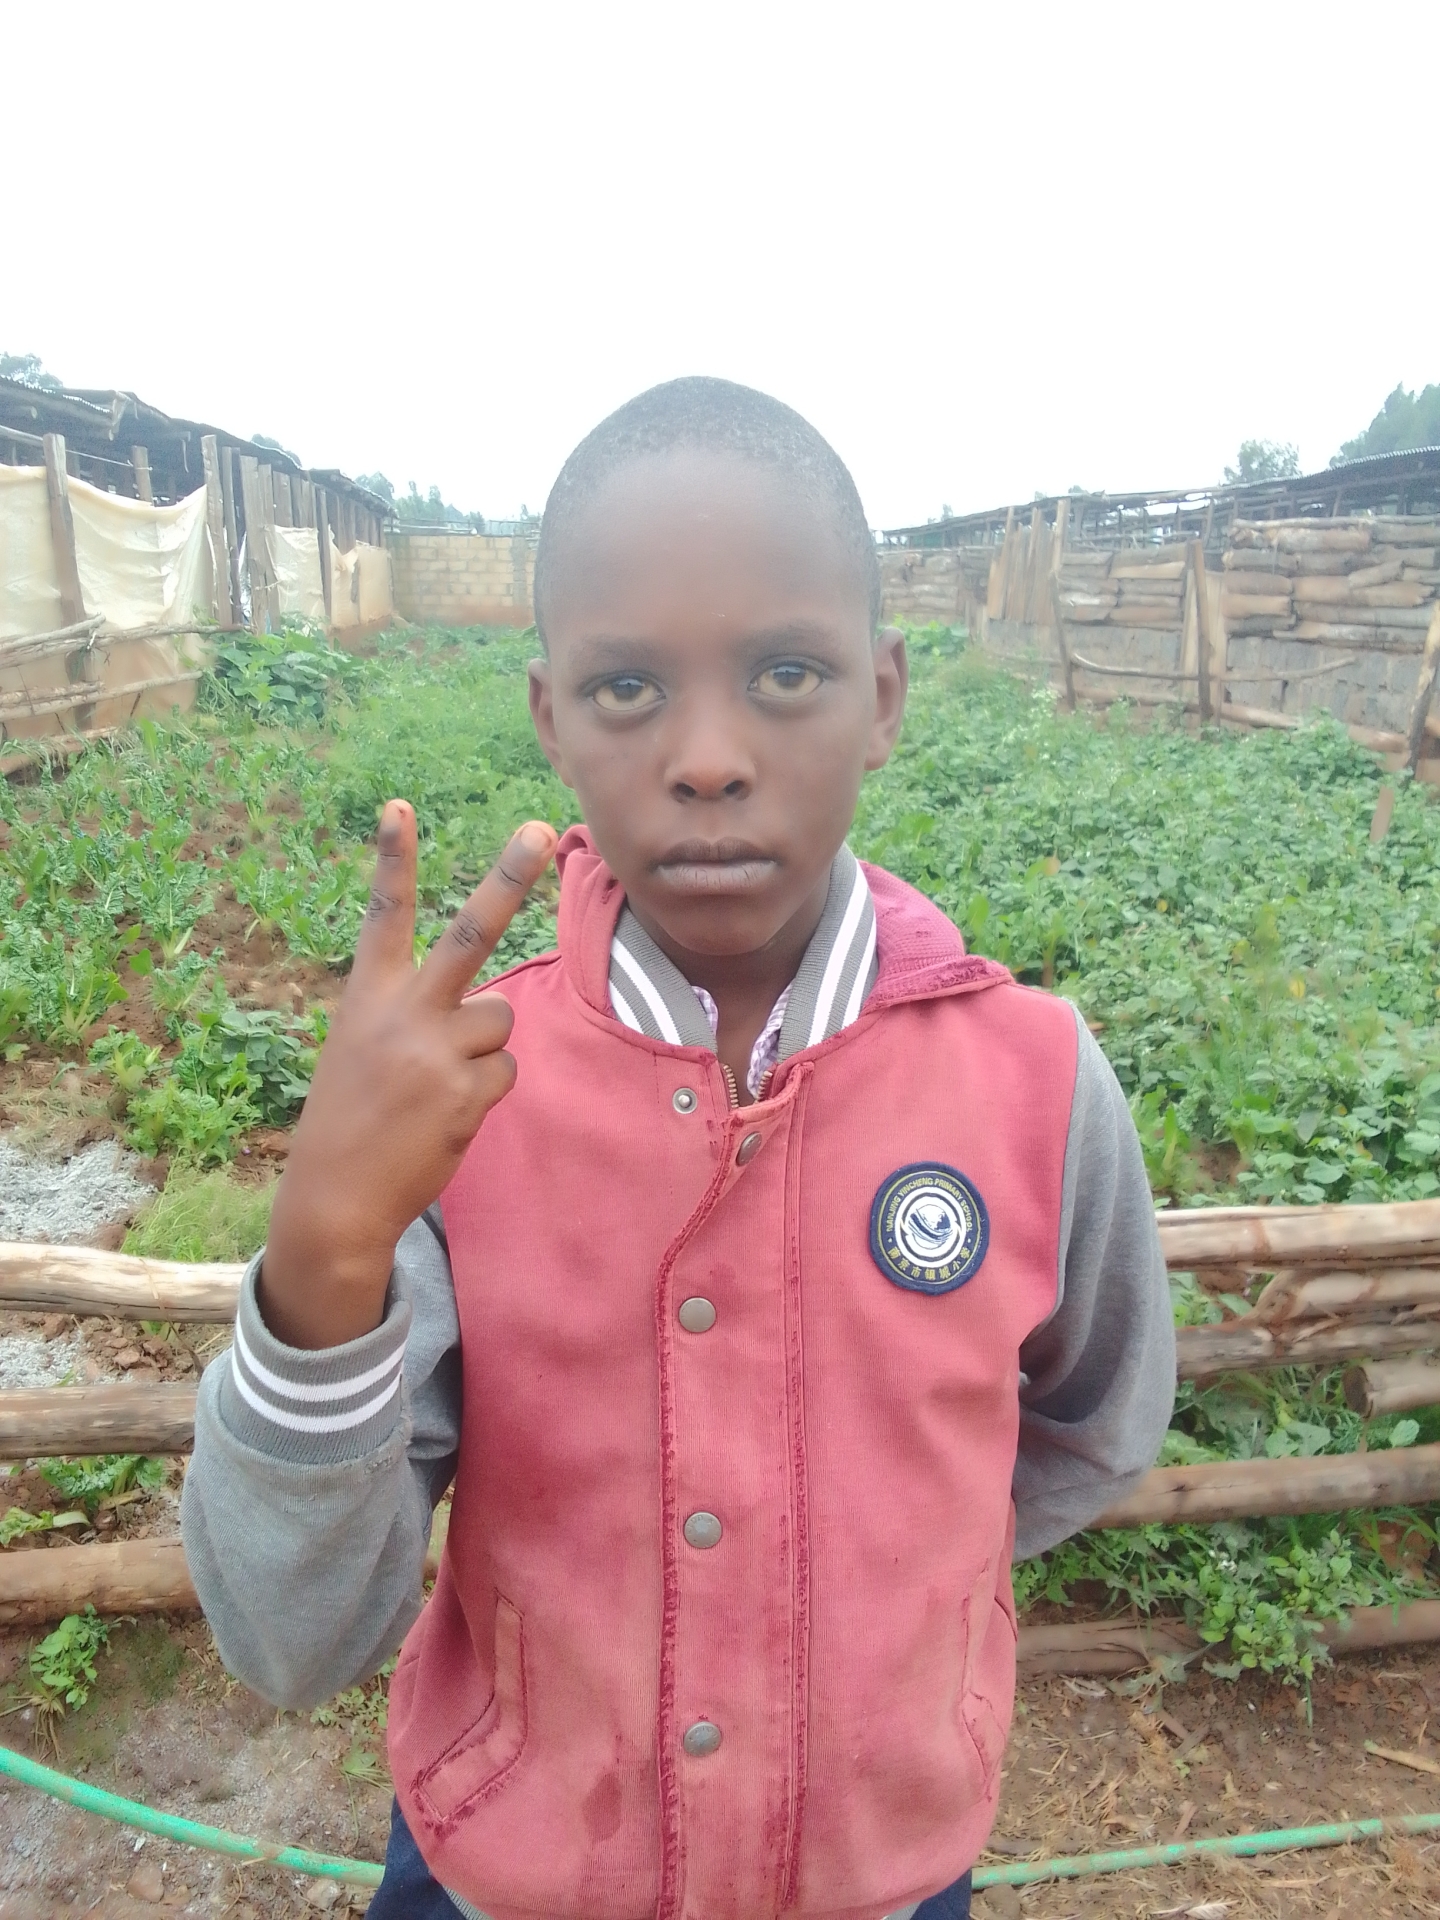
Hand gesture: peace_inverted